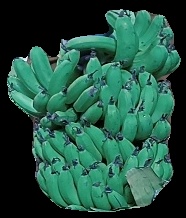
Variety: pachbale
Grade: grade3